Ömer Tanyeri

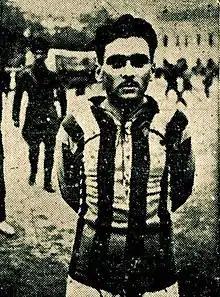
Ömer Tanyeri with Fenerbahce jersey in the 1923.

Ömer Tanyeri (1900–1967) was a Turkish footballer who played as a forward for Fenerbahçe. His nickname was Beleş Ömer.